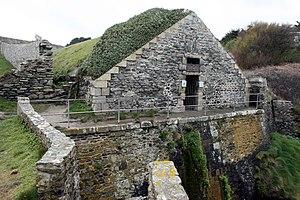
L'aiguade Vauban dite également Belle fontaine à Belle-Île-en-Mer (commune de Palais, Morbihan, Bretagne, France)
Belle-Île-en-Mer, appelée plus couramment « Belle-Île », est une île française rocheuse située dans l'océan Atlantique, au sud de la Bretagne dans le département du Morbihan, à 12,3 km au sud de Quiberon, et à la même latitude que Le Croisic à 50 km. C'est la troisième plus grande île des côtes de la France métropolitaine après la Corse et Oléron, et la quatrième après Jersey si l'on prend en compte les Îles Anglo-Normandes. Elle reste la deuxième plus grande île métropolitaine non reliée au continent par un pont.
La citadelle de Palais, située à Belle-Île-en-Mer, domine la commune de Palais.
L’aiguade Vauban, aussi appelée Belle Fontaine, est une citerne située à Le Palais, en France.
L'amiral britannique Augustus Keppel est un officier de marine et parlementaire britannique. Il exerce des fonctions de commandement dans la Royal Navy pendant la guerre de Sept Ans et la guerre d'indépendance américaine. En 1782, il devient le Premier Lord de l'Amirauté et est à cette occasion fait vicomte Keppel et membre du Conseil privé du roi.